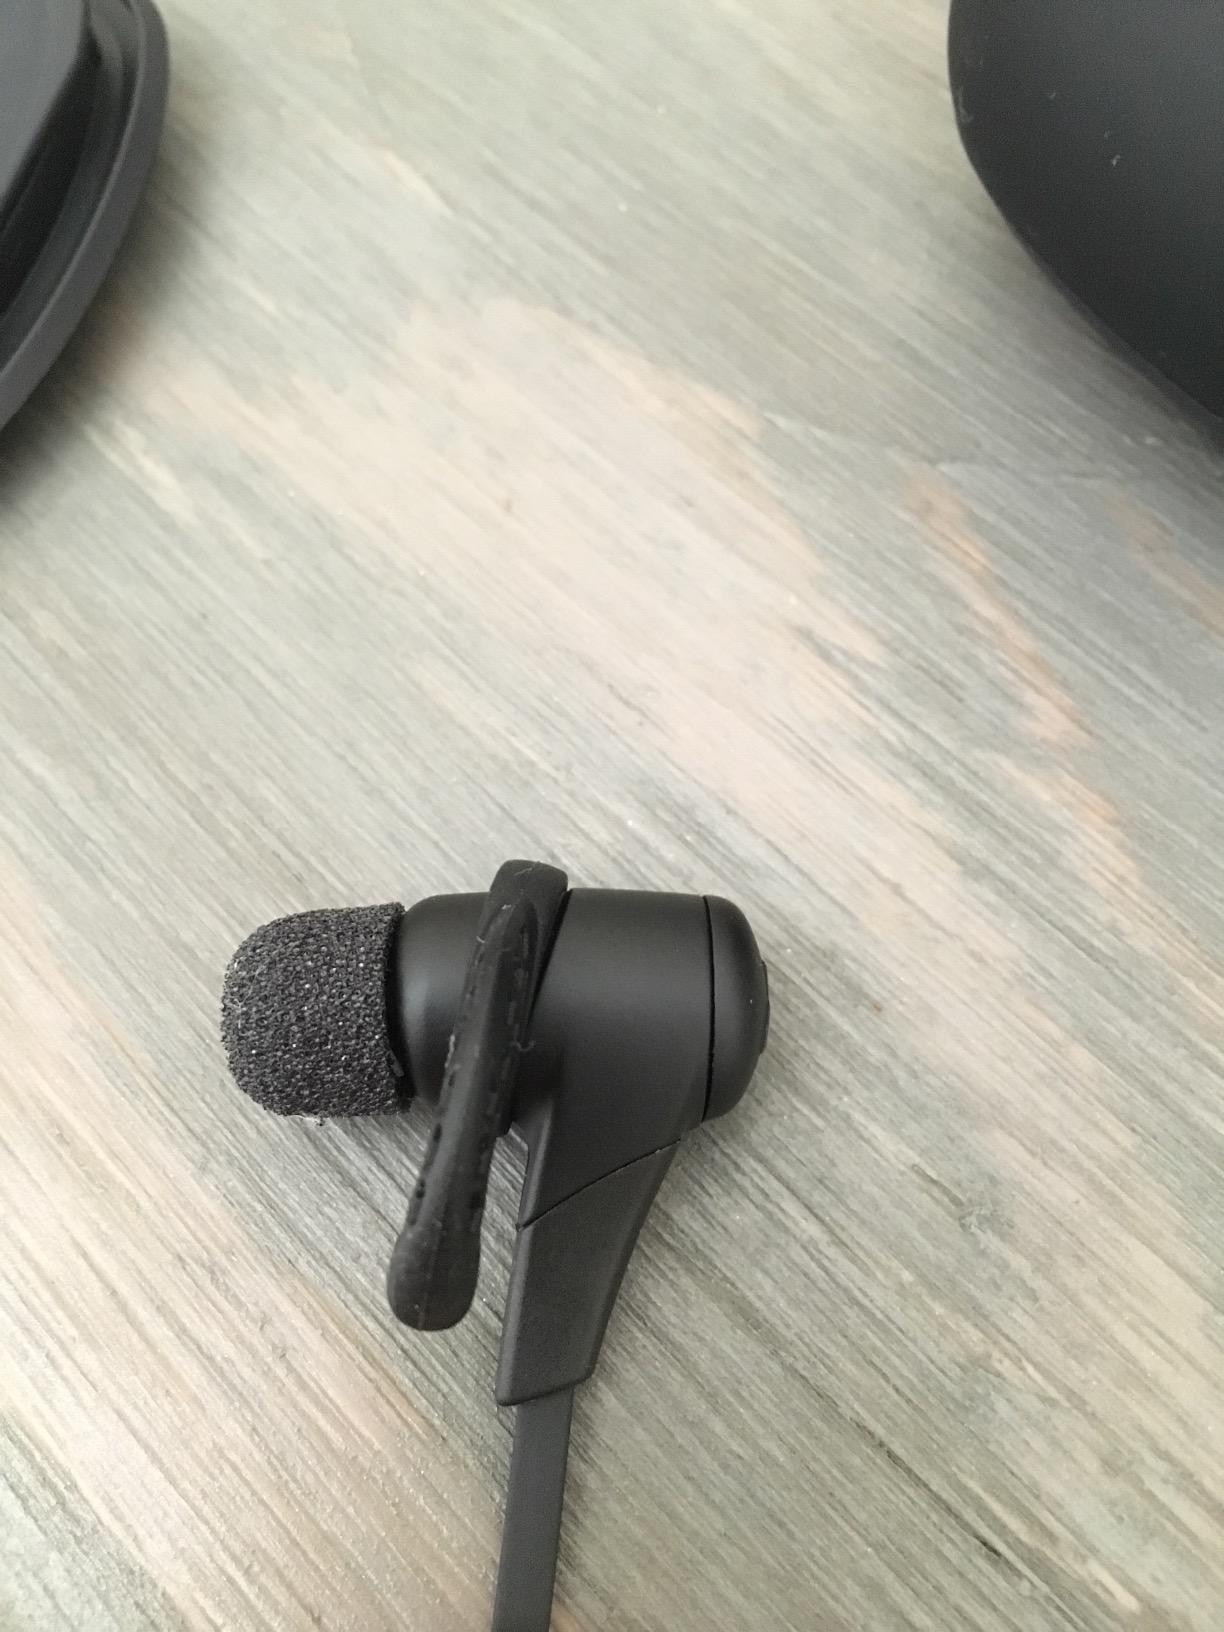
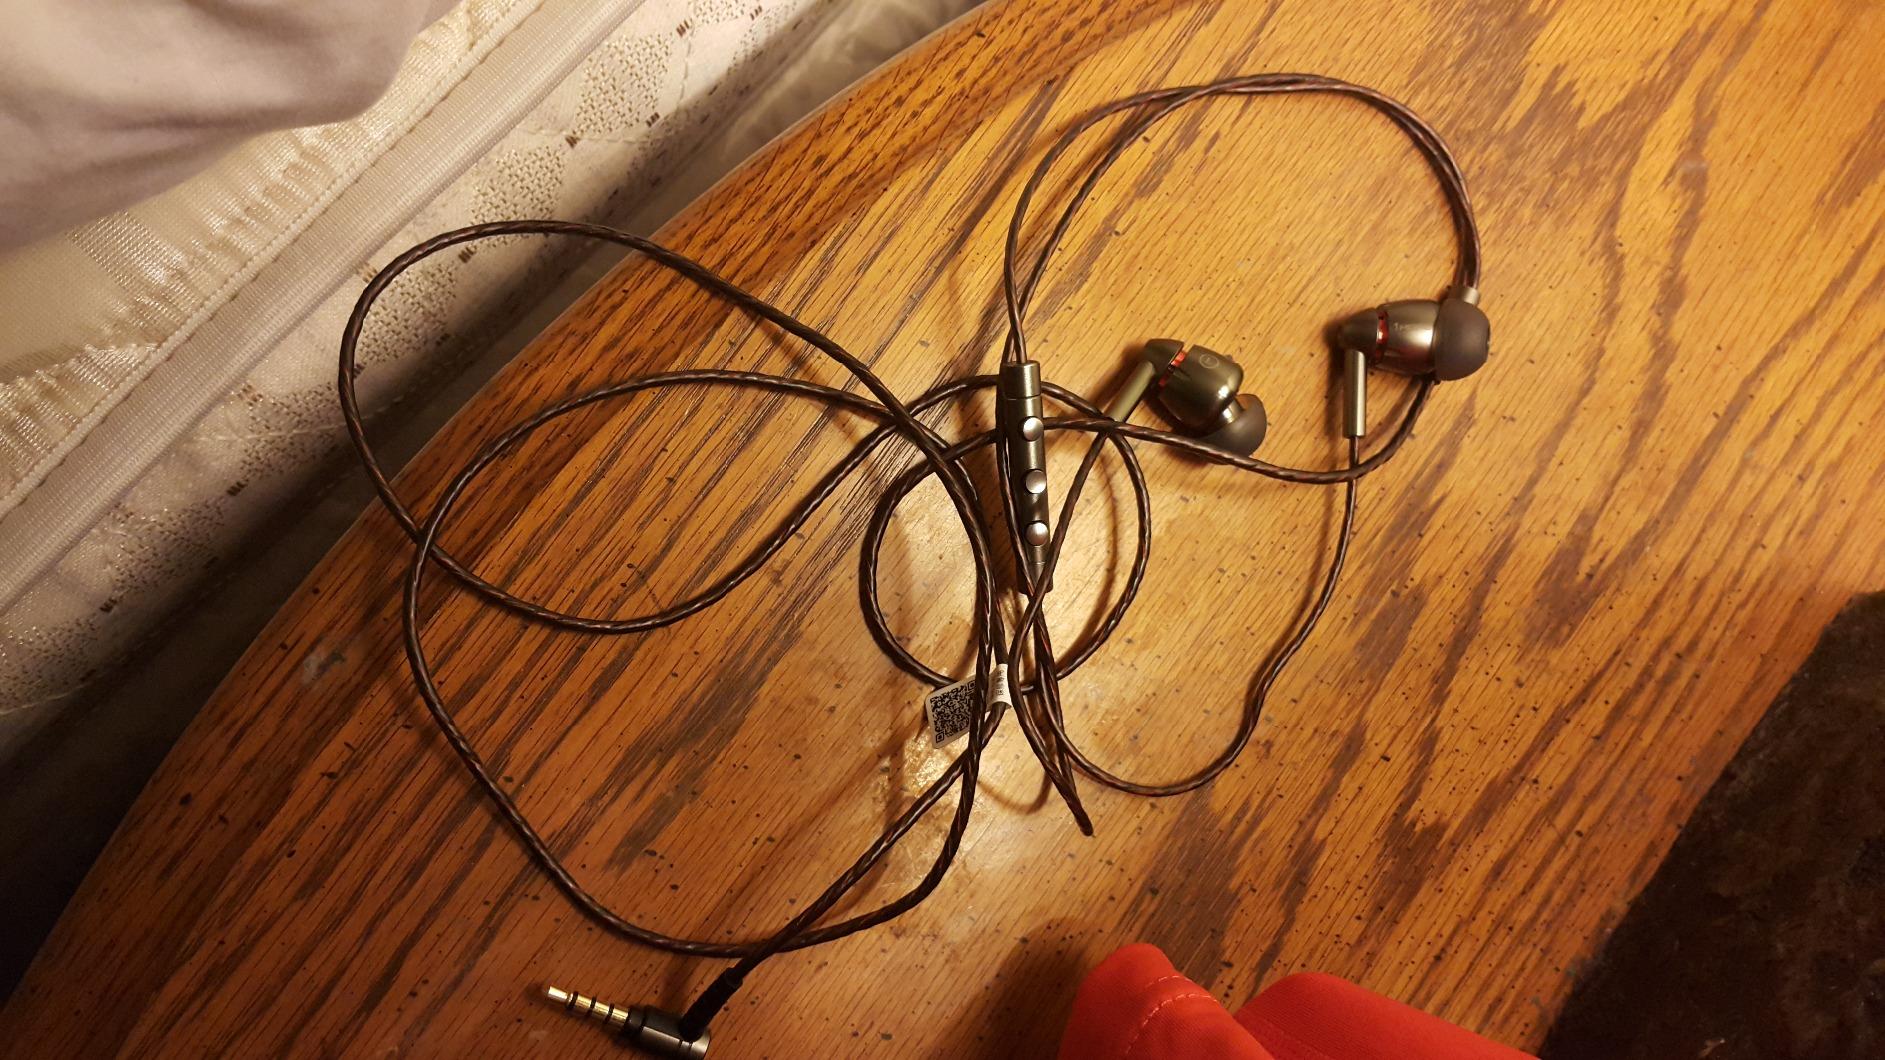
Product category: headphones
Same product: no